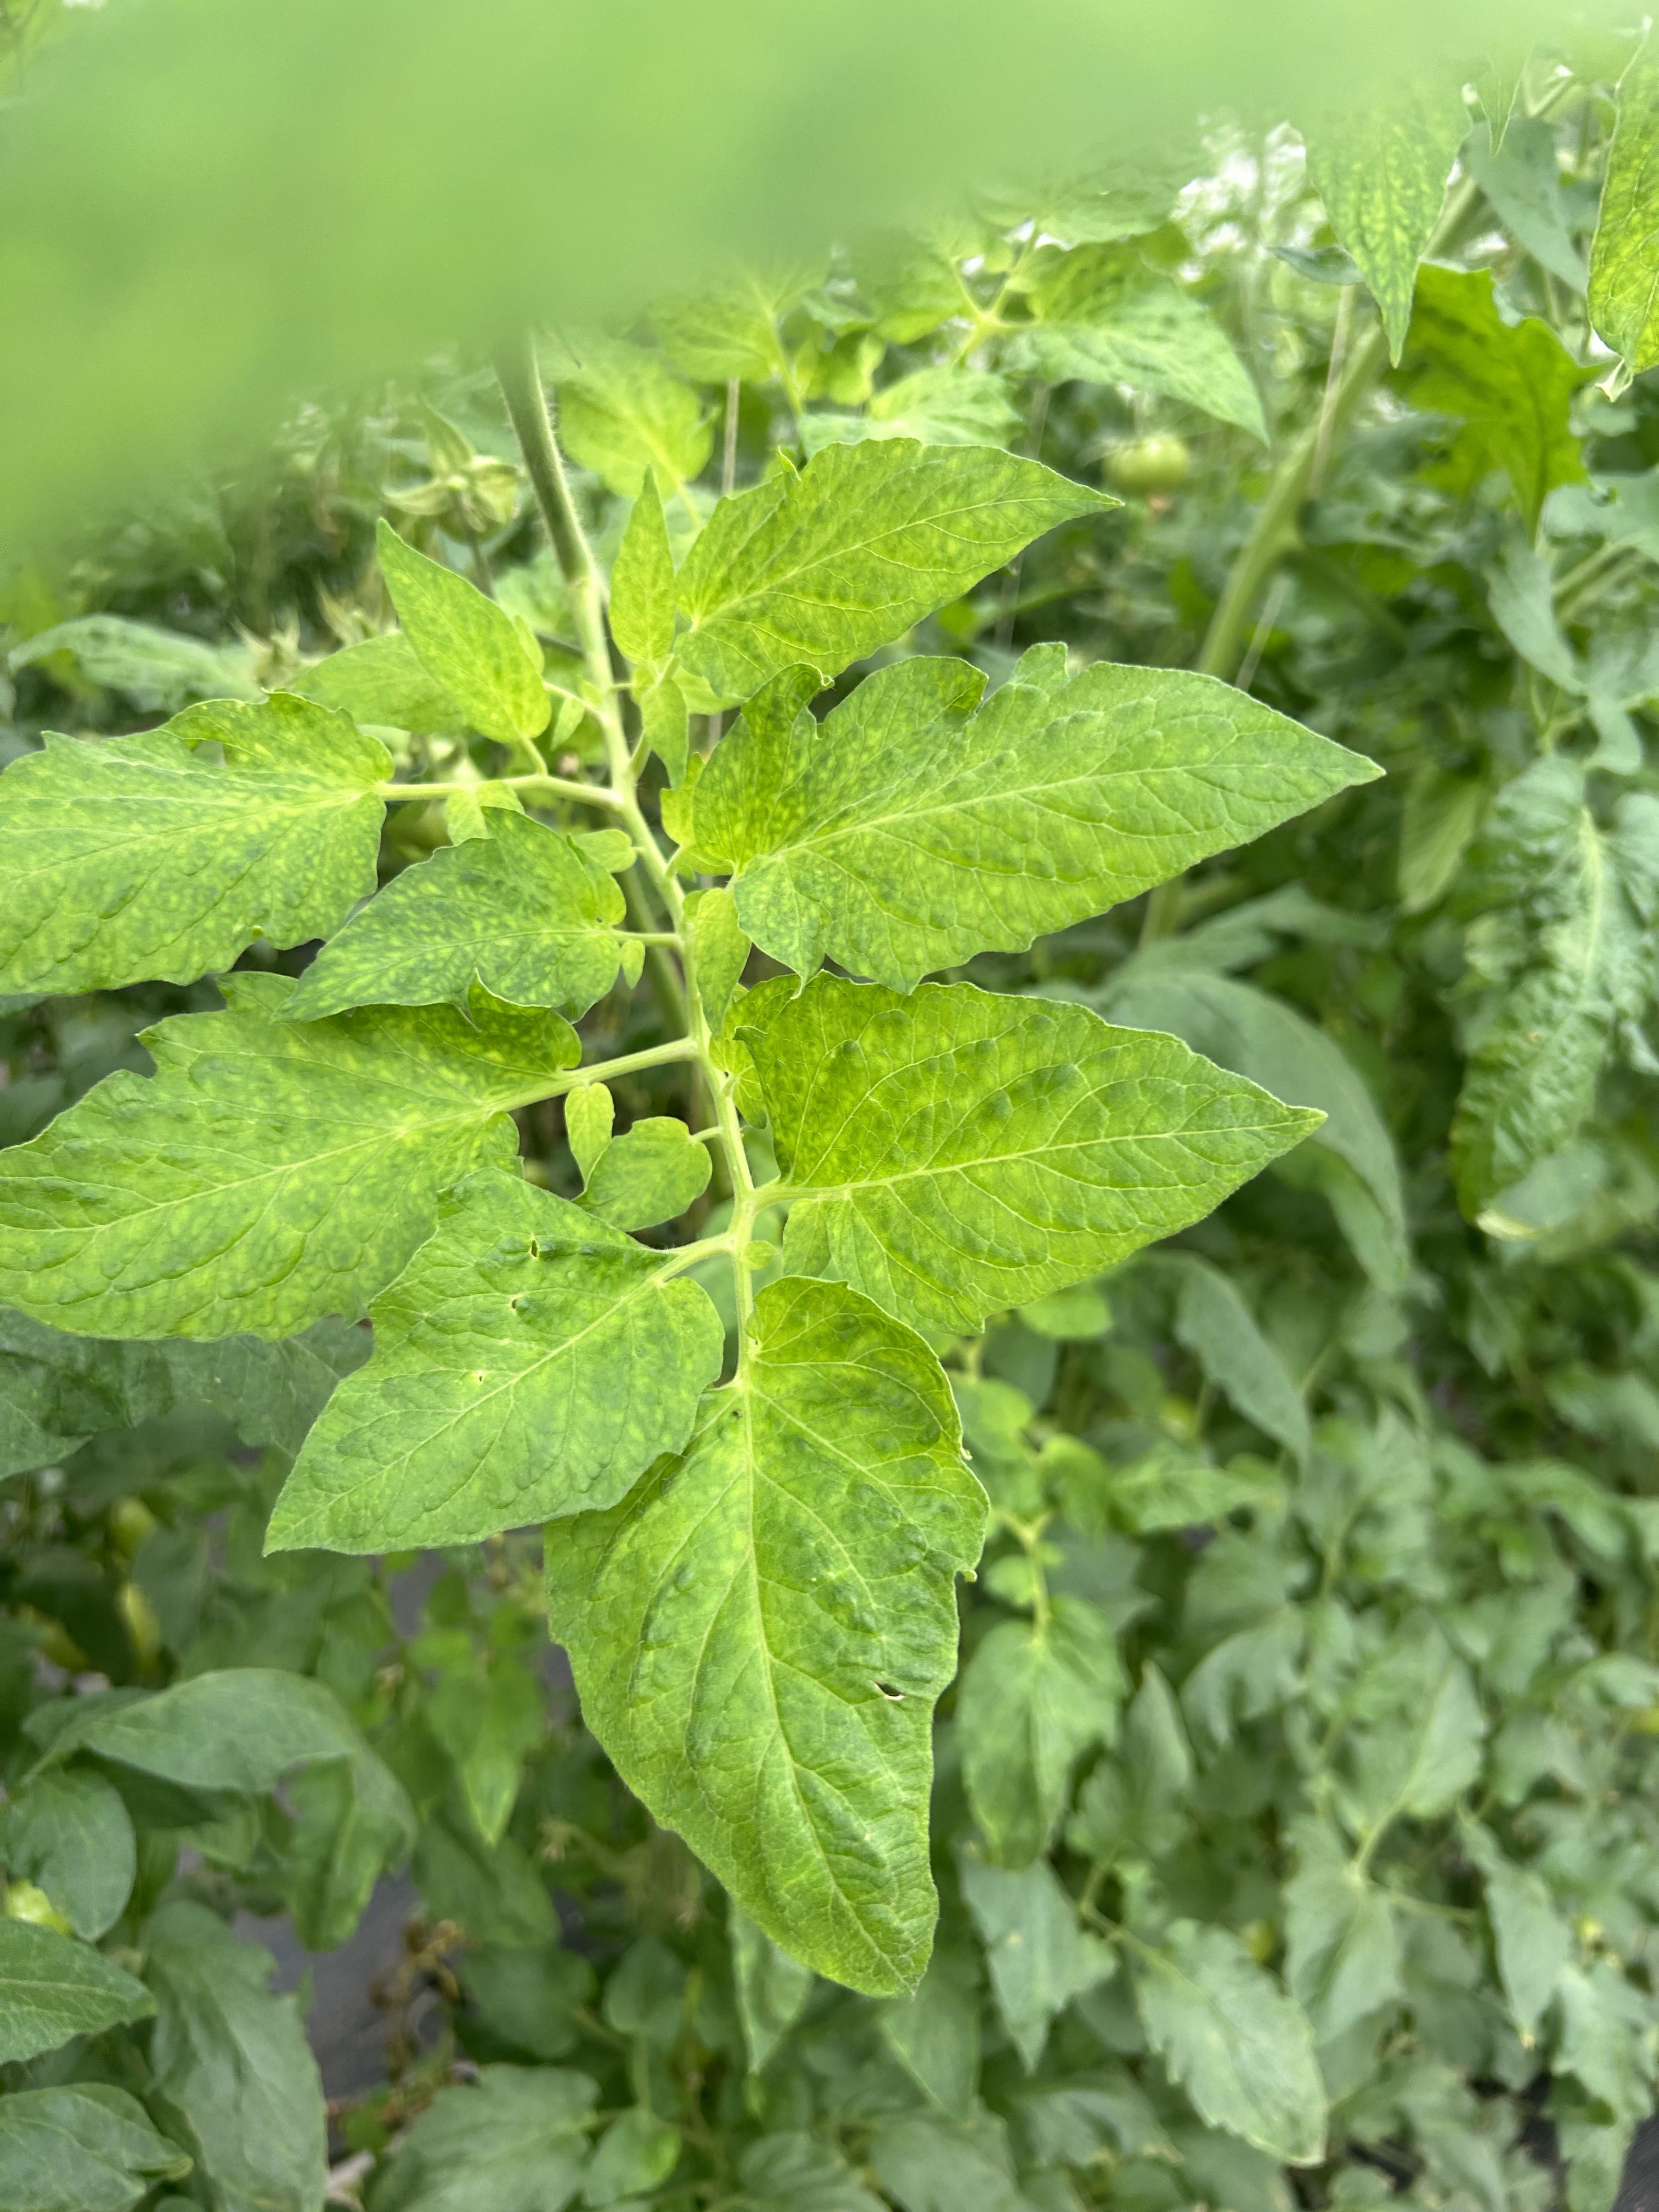
Disease: Viral